Jennie Lee (British actress)

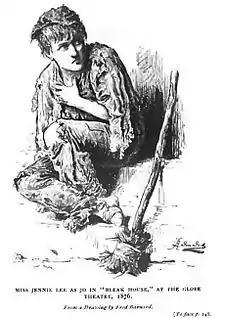
Jennie Lee as Jo, Globe Theatre by Fred Barnard, 1876

By 31 March, Lee and Burnett had apparently parted from Galton's troupe and were now appearing together at San Francisco's California Theatre in Thomas Haynes Bayly's one-act farce "The Maid of Munster". The two remained at the California and later Platt's Hall into the month of April appearing in the two-act English farce "The Happy Pair" and several benefit shows. On 23 May at San Francisco's Maguire's New Theatre Lee was the heroine Gilberte in Augustin Daly's adaptation of the Ludovic Halévy and Henri Meilhac five-act comedy, "Frou-Frou".